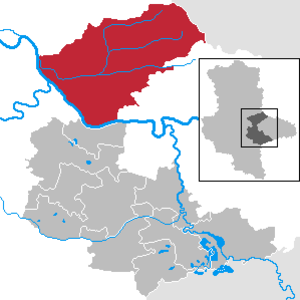
Zerbst (Anhalt)
Kort
Zerbst/Anhalt er en by i Landkreis Anhalt-Bitterfeld i den tyske delstat Sachsen-Anhalt.